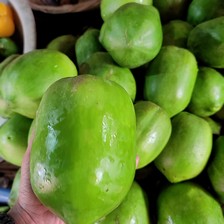
Label: others